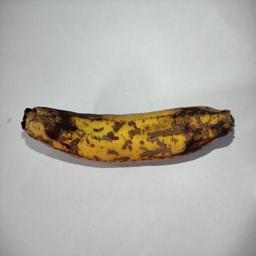
Banana variety: Sagor Kola